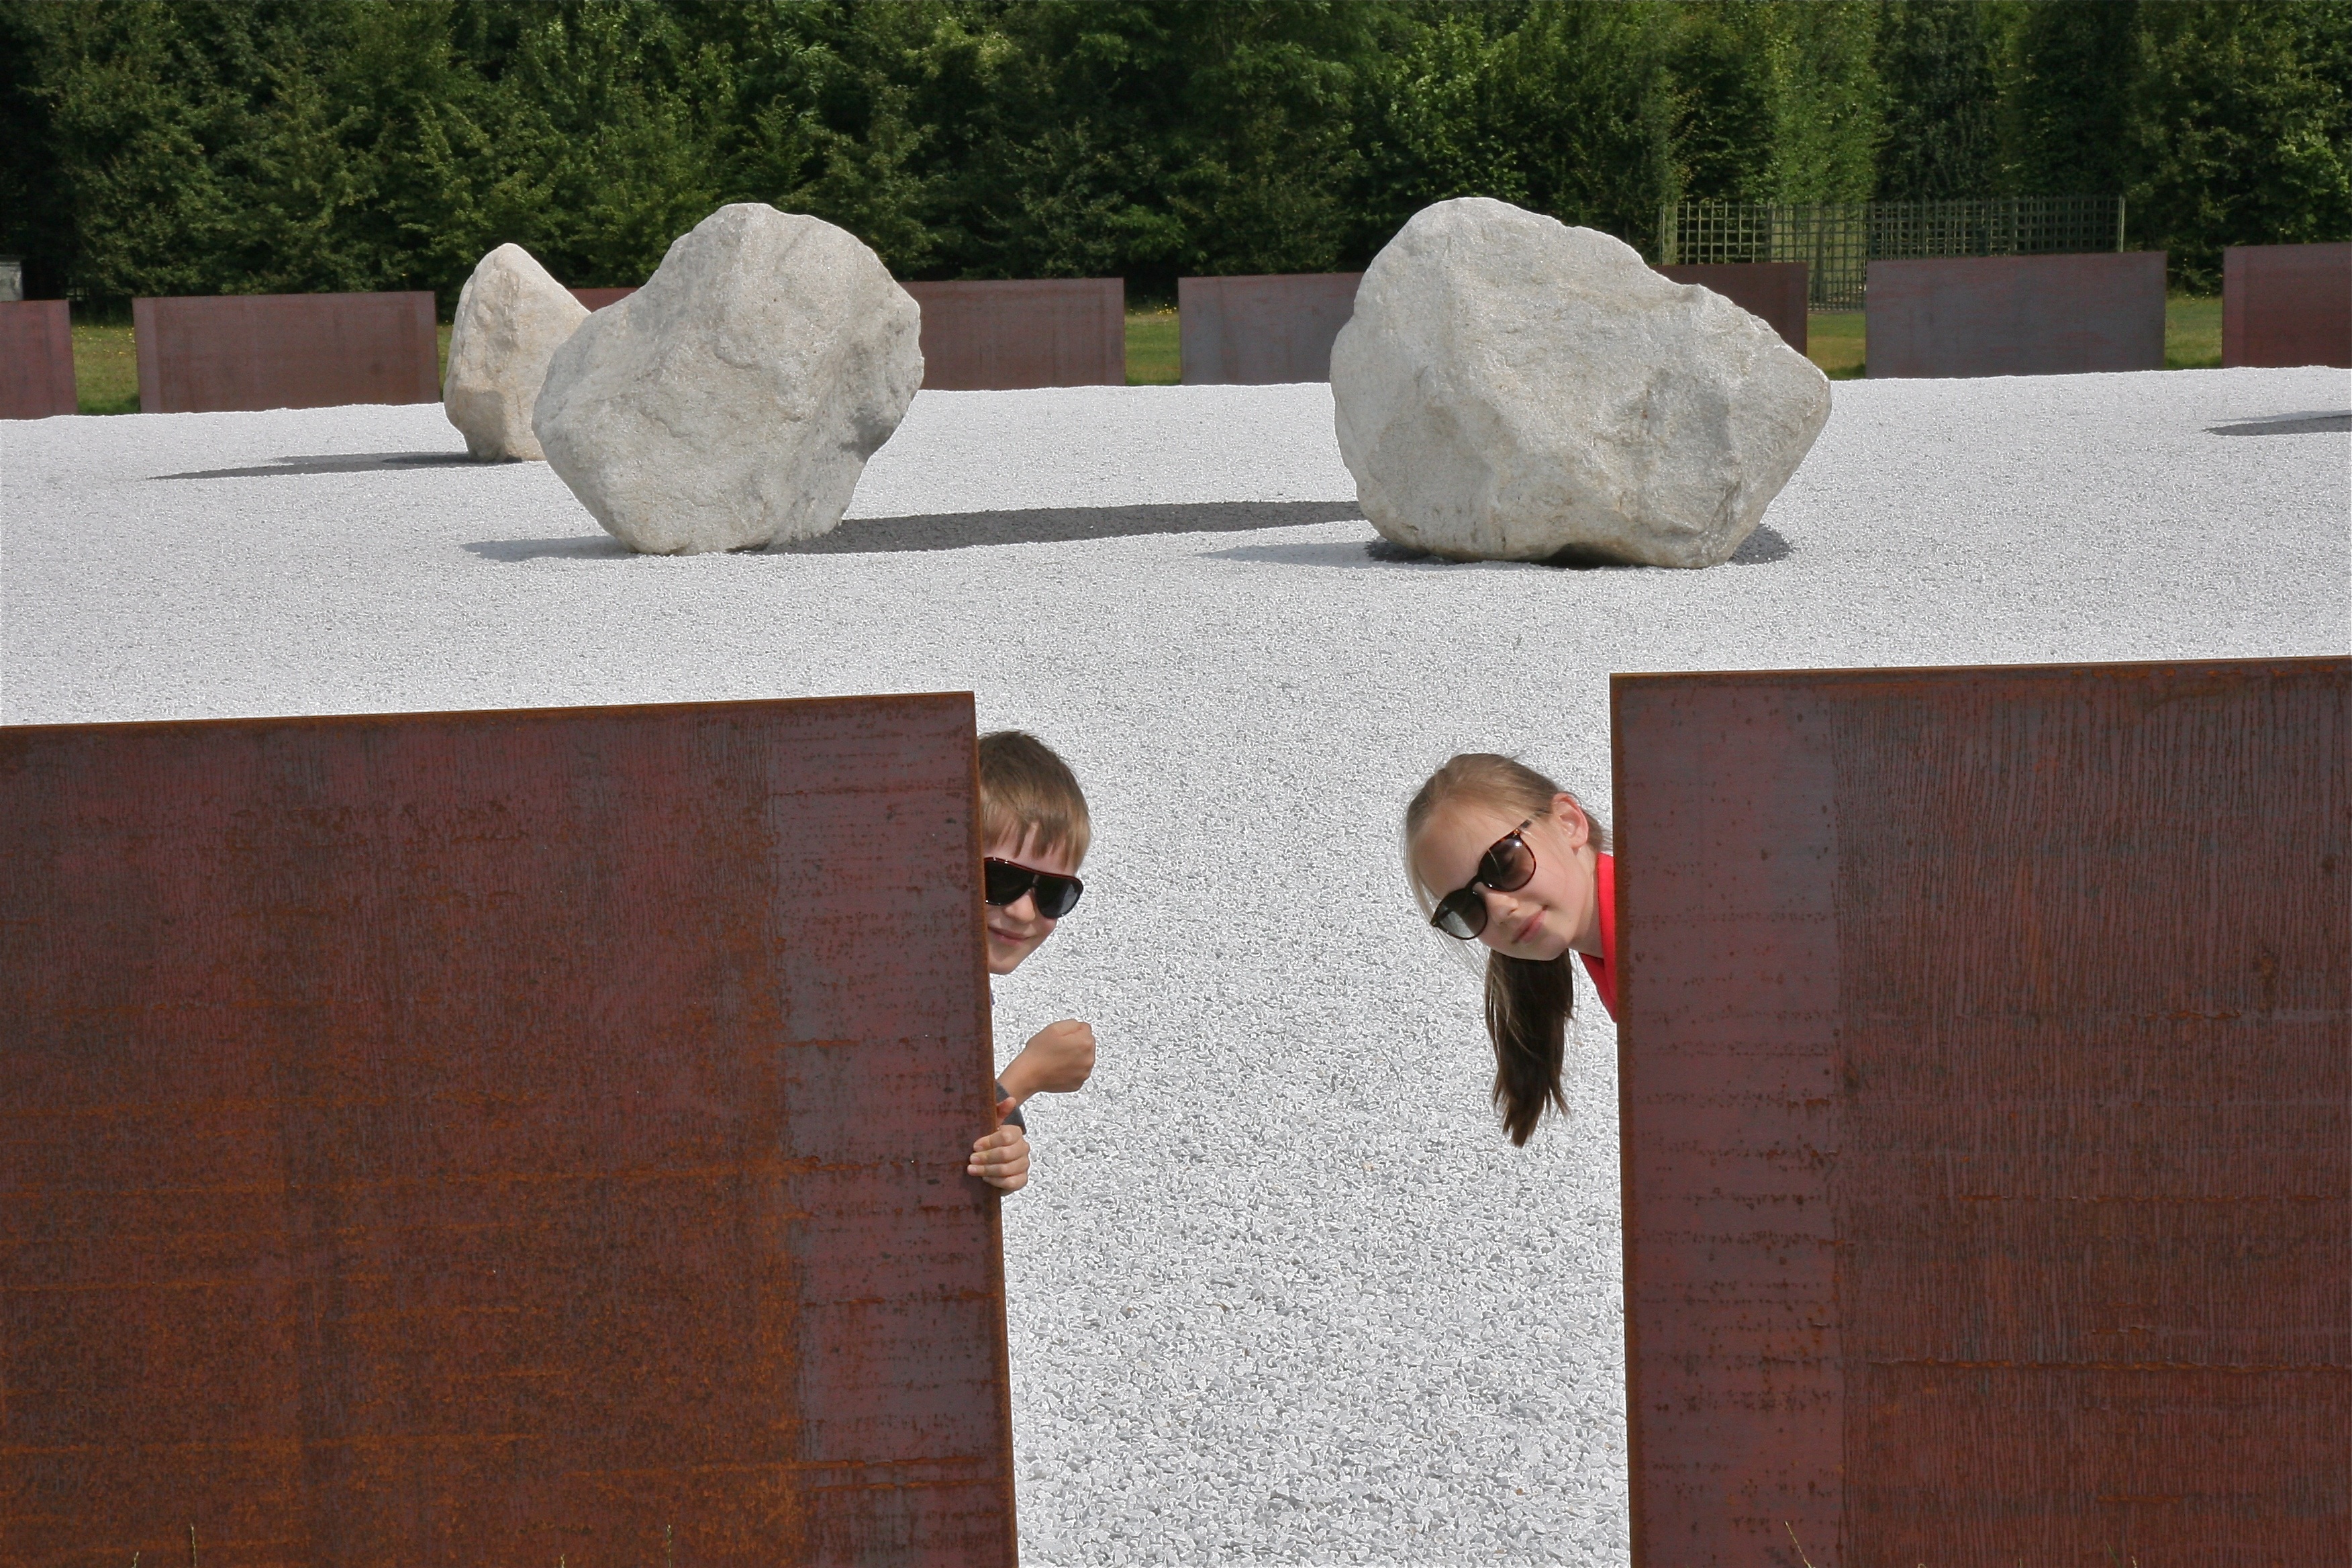
wood, girl, boy, wall, stone, color, playing, sculpture, memorial, art, children, design, hiding